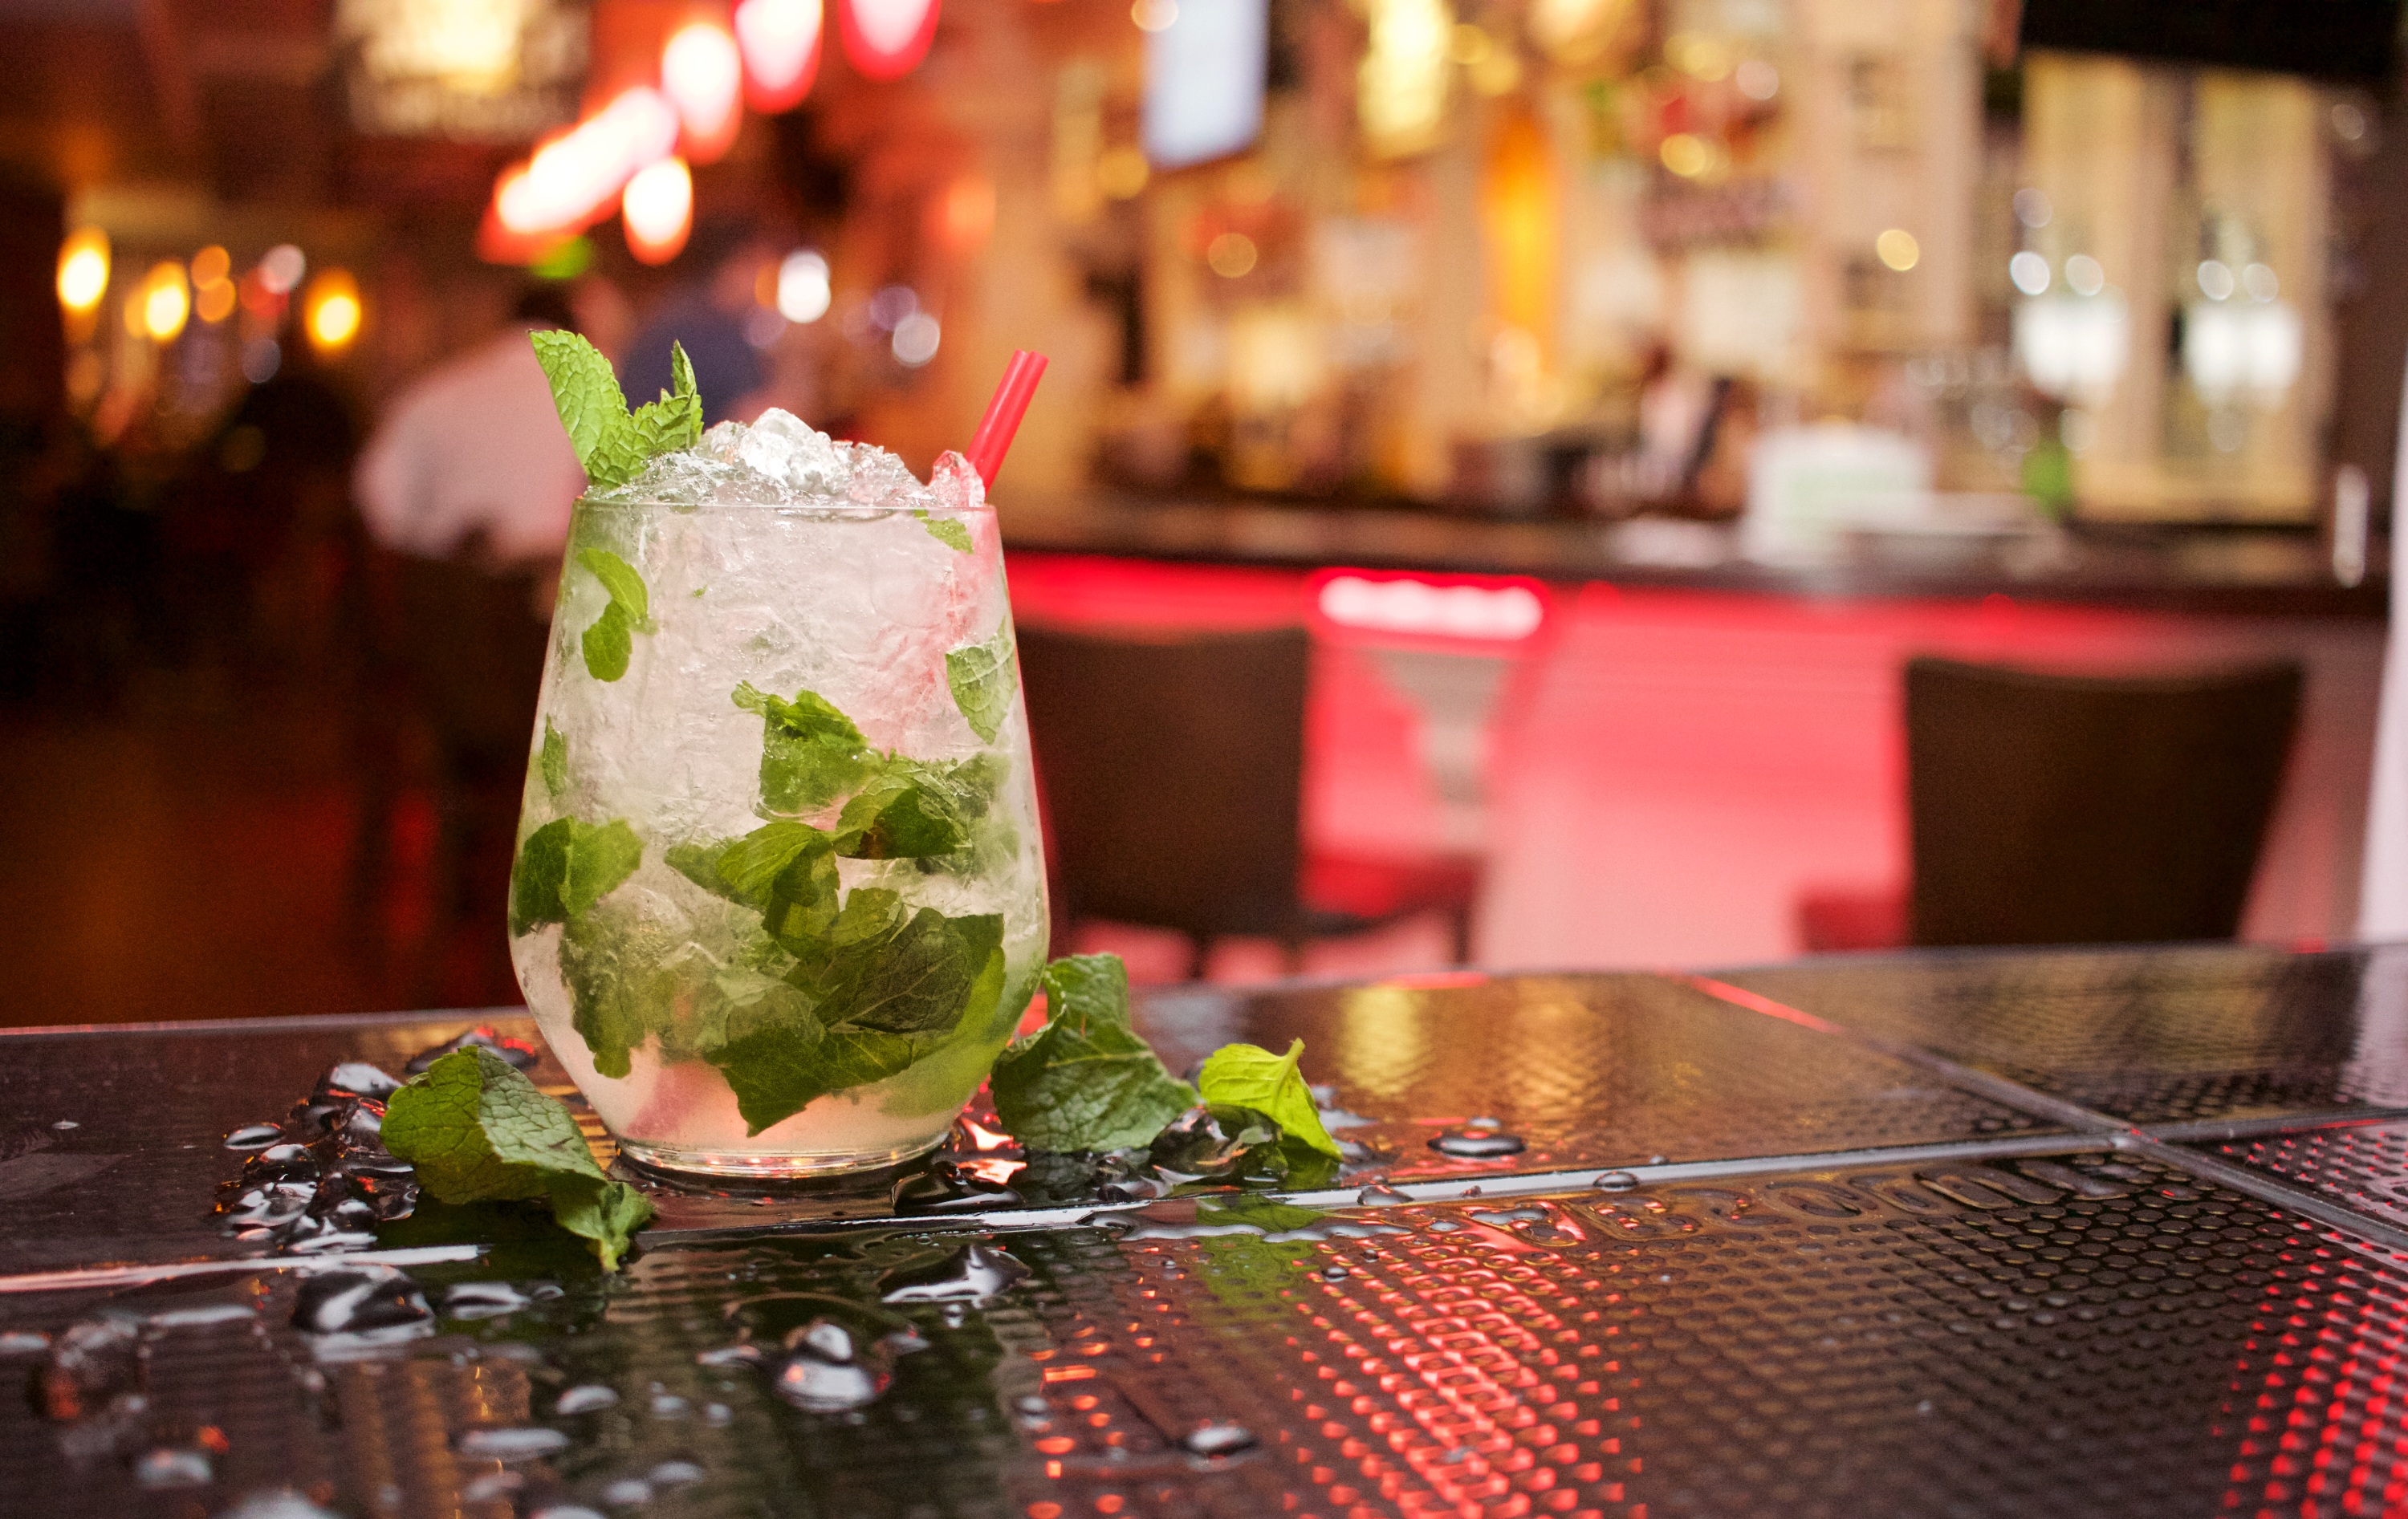
table, restaurant, bar, ice, meal, food, beverage, drink, alcohol, cocktail, mojito, straw, sense, mint leaves